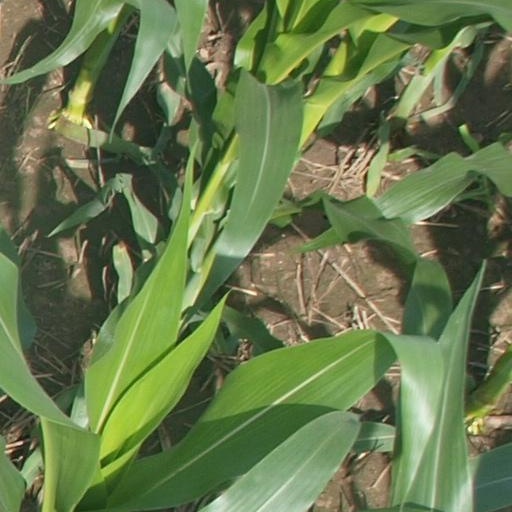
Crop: maize; corn